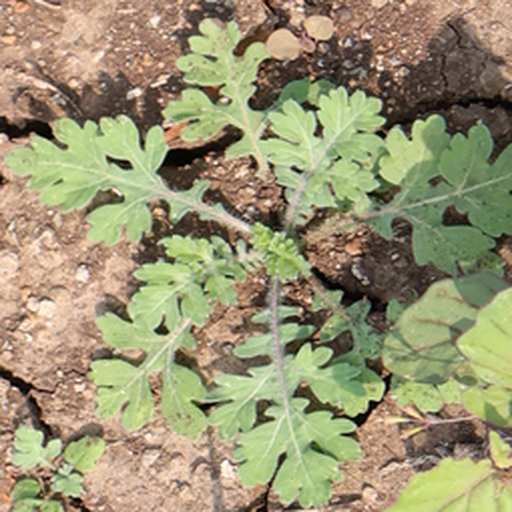
Weed species: Gajar_gavat_(Parthenium hysterophorus)